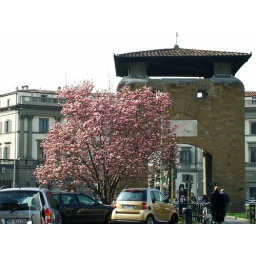
A colorful spot of Nature in Florence, among the old and the new signs of the human presence.